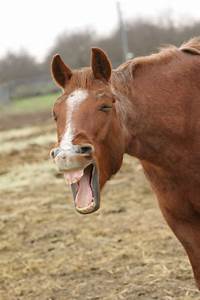
Label: horse